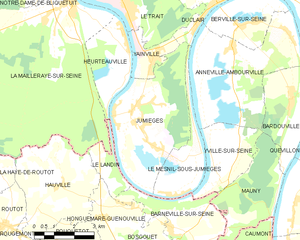
Carte des communes françaises Jumièges